Tackle (football move)

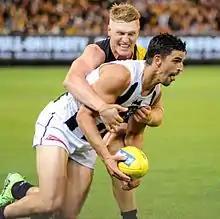
A tackle in Australian rules football

Most forms of football have a move known as a tackle. The primary purposes of tackling are to dispossess an opponent of the ball, to stop the player from gaining ground towards goal or to stop them from carrying out what they intend.